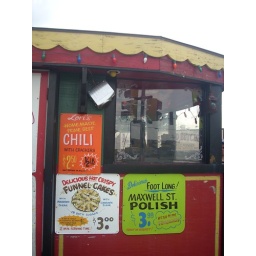
This old-timey fast-food car had the sign in the previous photo...